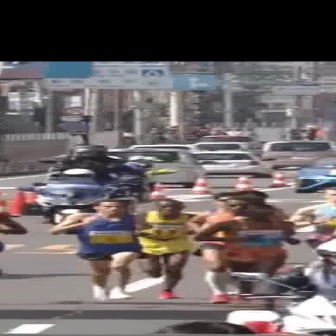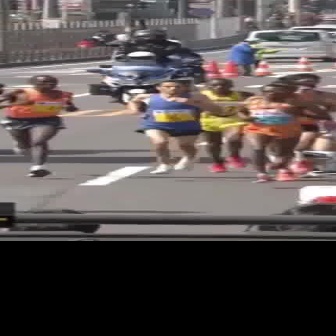
  Please identify the target specified by the bounding box [191,205,299,313] in the first image and locate it in the second image. Return the coordinates in [x_min,y_min,x_max,y_max] format.
Answer: [230,83,330,183]